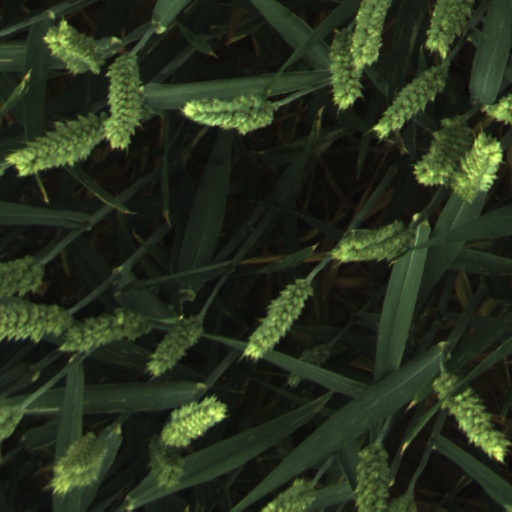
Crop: wheat